Samsung Galaxy Tab S4

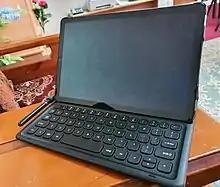
Samsung Galaxy Tab S4 with keyboard and pen

The Tab S4 features an octa-core Qualcomm Snapdragon 835 with 4 GB of LPDDR4X memory. It is available in 64 or 256 GB storage variants, with expandable microSD card support for up to 400 GB (as of Oct 2022 1TB mSD cards do work). The Tab S4 has Bluetooth 5.0 support and a larger 7,300 mAh battery with adaptive fast charging, and a claimed video playback time of up to 16 hours. The device has integrated far-field microphones that allow Google Assistant to be controlled from far distances.